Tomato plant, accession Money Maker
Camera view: vertical (180 deg); turntable rotation: 330 degrees
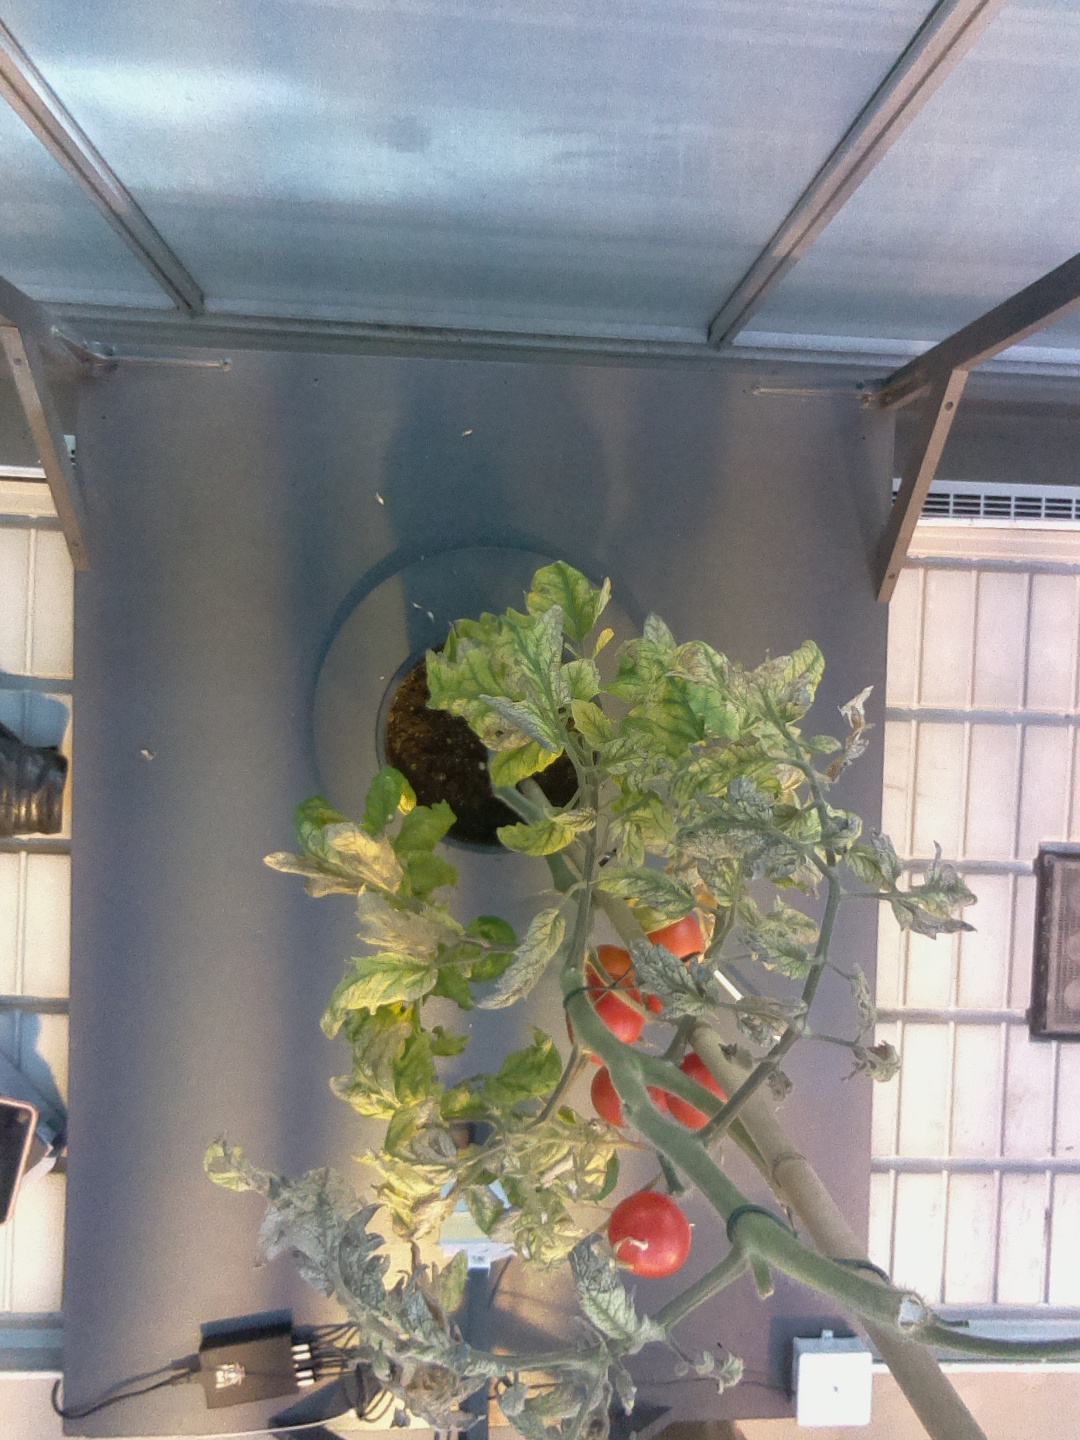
BBCH growth stage 89: 90%-100% of fruits show typical fully ripe color